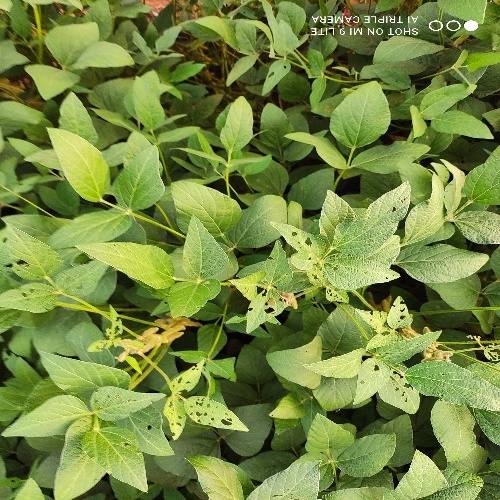
Label: Caterpillar